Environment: real
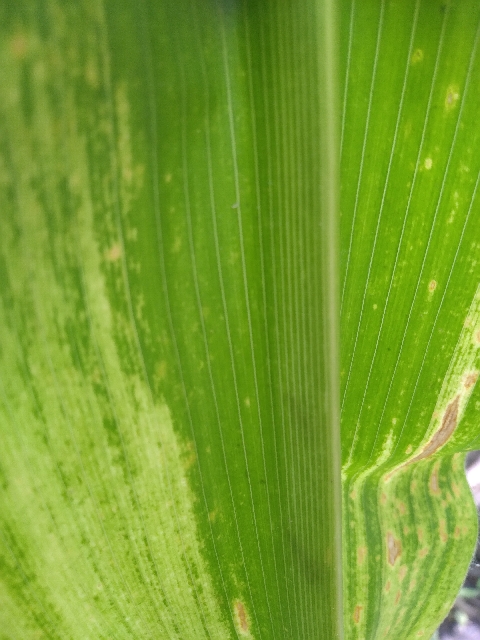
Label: lethal_necrosis